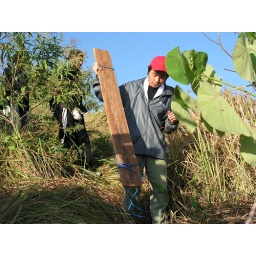
ANR assisted-natural-regeneration.  Looking for the forest hiding in the grass